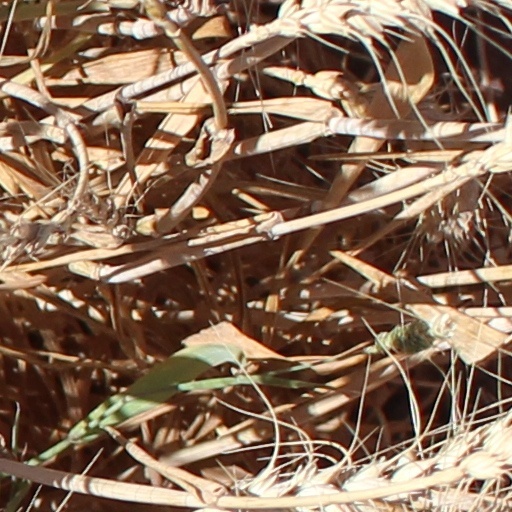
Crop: wheat